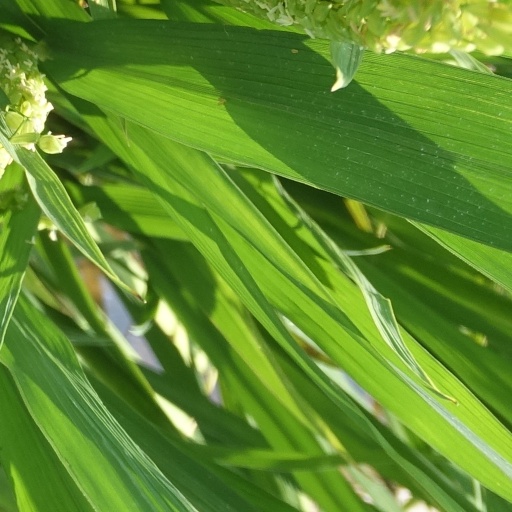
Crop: rice